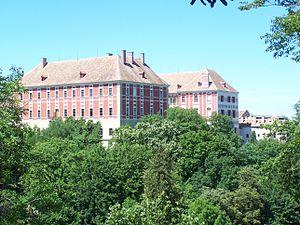
Le château d'Opočno est un château tchèque de style Renaissance situé dans la ville d'homonyme, en République Tchèque.